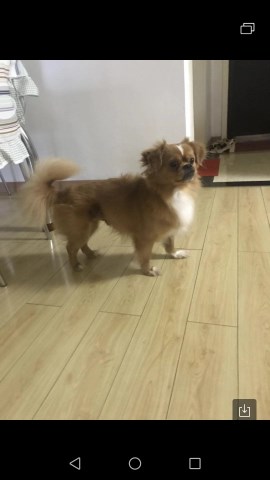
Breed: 806-n000129-papillon